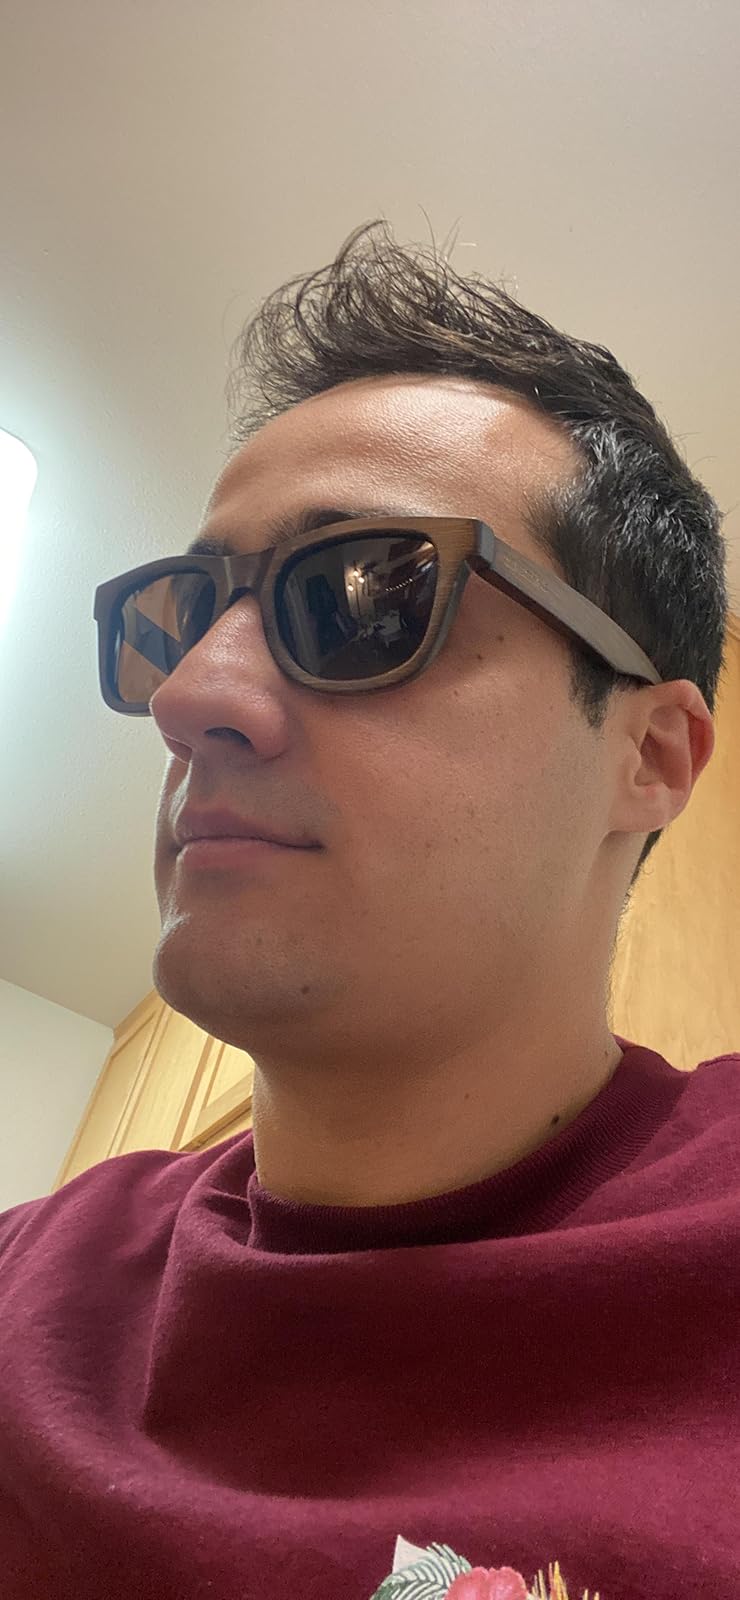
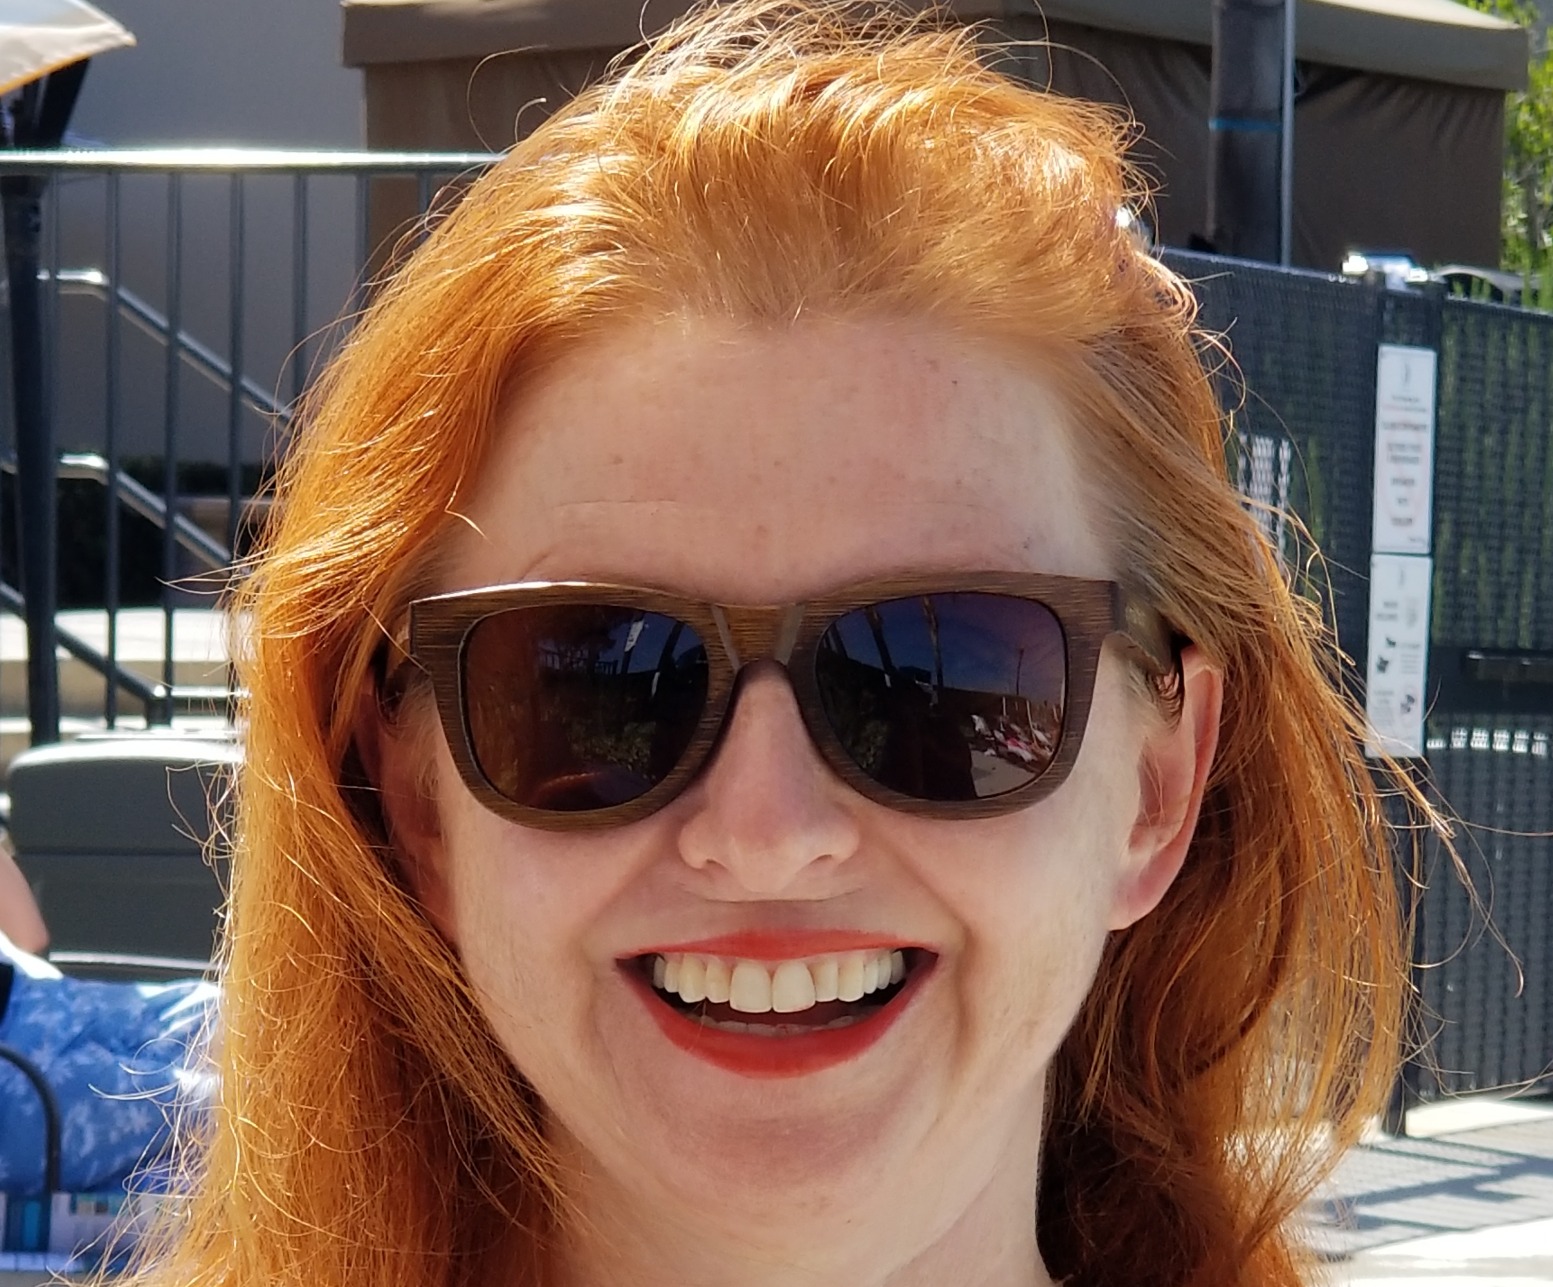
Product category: accessories_sunglasses
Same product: yes